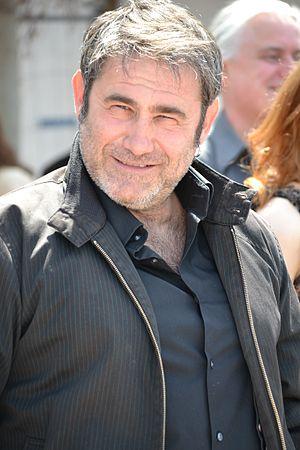
Sergi Lopez au festival de Cannes
La Catalogne est une communauté autonome se trouvant au nord-est de l´Espagne, elle est officiellement considérée comme ayant une nationalité. Sa capitale et métropole est la ville de Barcelone. Elle est entourée par la Communauté valencienne au sud, l'Aragon à l'ouest, la France au nord, l'Andorre au nord-ouest, et la mer Méditerranée à l'est. Une grande partie de ses terres fait donc frontière avec la France. Elle couvre une superficie de 31 950 km². Ses langues officielles sont le catalan, l'occitan et l'espagnol ou castillan. En 2015, elle comptait 7 508 106 habitants, ce qui en faisait la deuxième communauté d'Espagne après l'Andalousie et la dixième subdivision territoriale de premier niveau administratif d'Europe au regard de la population. Elle est également la plus peuplée parmi les Pays catalans, ensemble culturel et linguistique qui la lie à la Communauté valencienne, aux îles Baléares, à la principauté d'Andorre, à la Franja aragonaise et à l'essentiel du département français des Pyrénées-Orientales.
Sergi López est un acteur espagnol né le 22 décembre 1965 à Vilanova i la Geltrú.